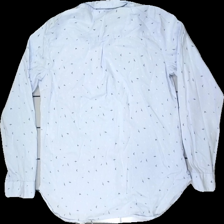
View: back
Type: Shirt
Category: Men
Brand: Not in the list
Brand text on label: 2B
Colors: White, Blue
Material: 59% cotton, 41% nylon
Pattern: Striped
Cut: Regular
Size: M
Price range: 100-150
Recommended usage: Reuse
Description: White and blue men's shirt with little bird prints all over and striped, size M. Good condition.